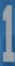
Number: 1